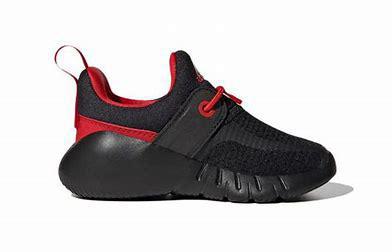
Brand: adidas
Model: Rapidazen I